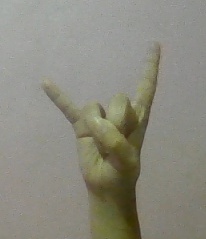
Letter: la